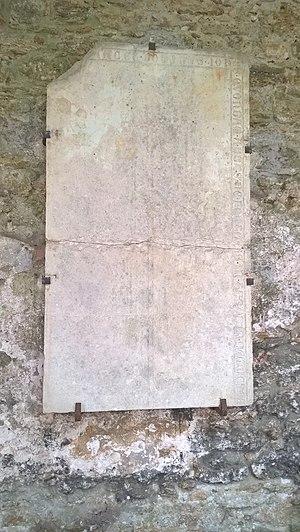
Dalle funéraire abbé église de l'abbaye des Vaux-en-Cernay
L'abbaye des Vaux-de-Cernay est un ancien monastère cistercien datant du XIIᵉ siècle. Elle se situe dans le diocèse de Versailles, dans les communes de Cernay-la-Ville et d'Auffargis, dans le département des Yvelines et la région d'Île-de-France, à une quarantaine de kilomètres au sud-ouest de Paris. L'abbaye se situe dans la forêt de l'Yveline en vallée de Chevreuse, à proximité de la forêt de Rambouillet.